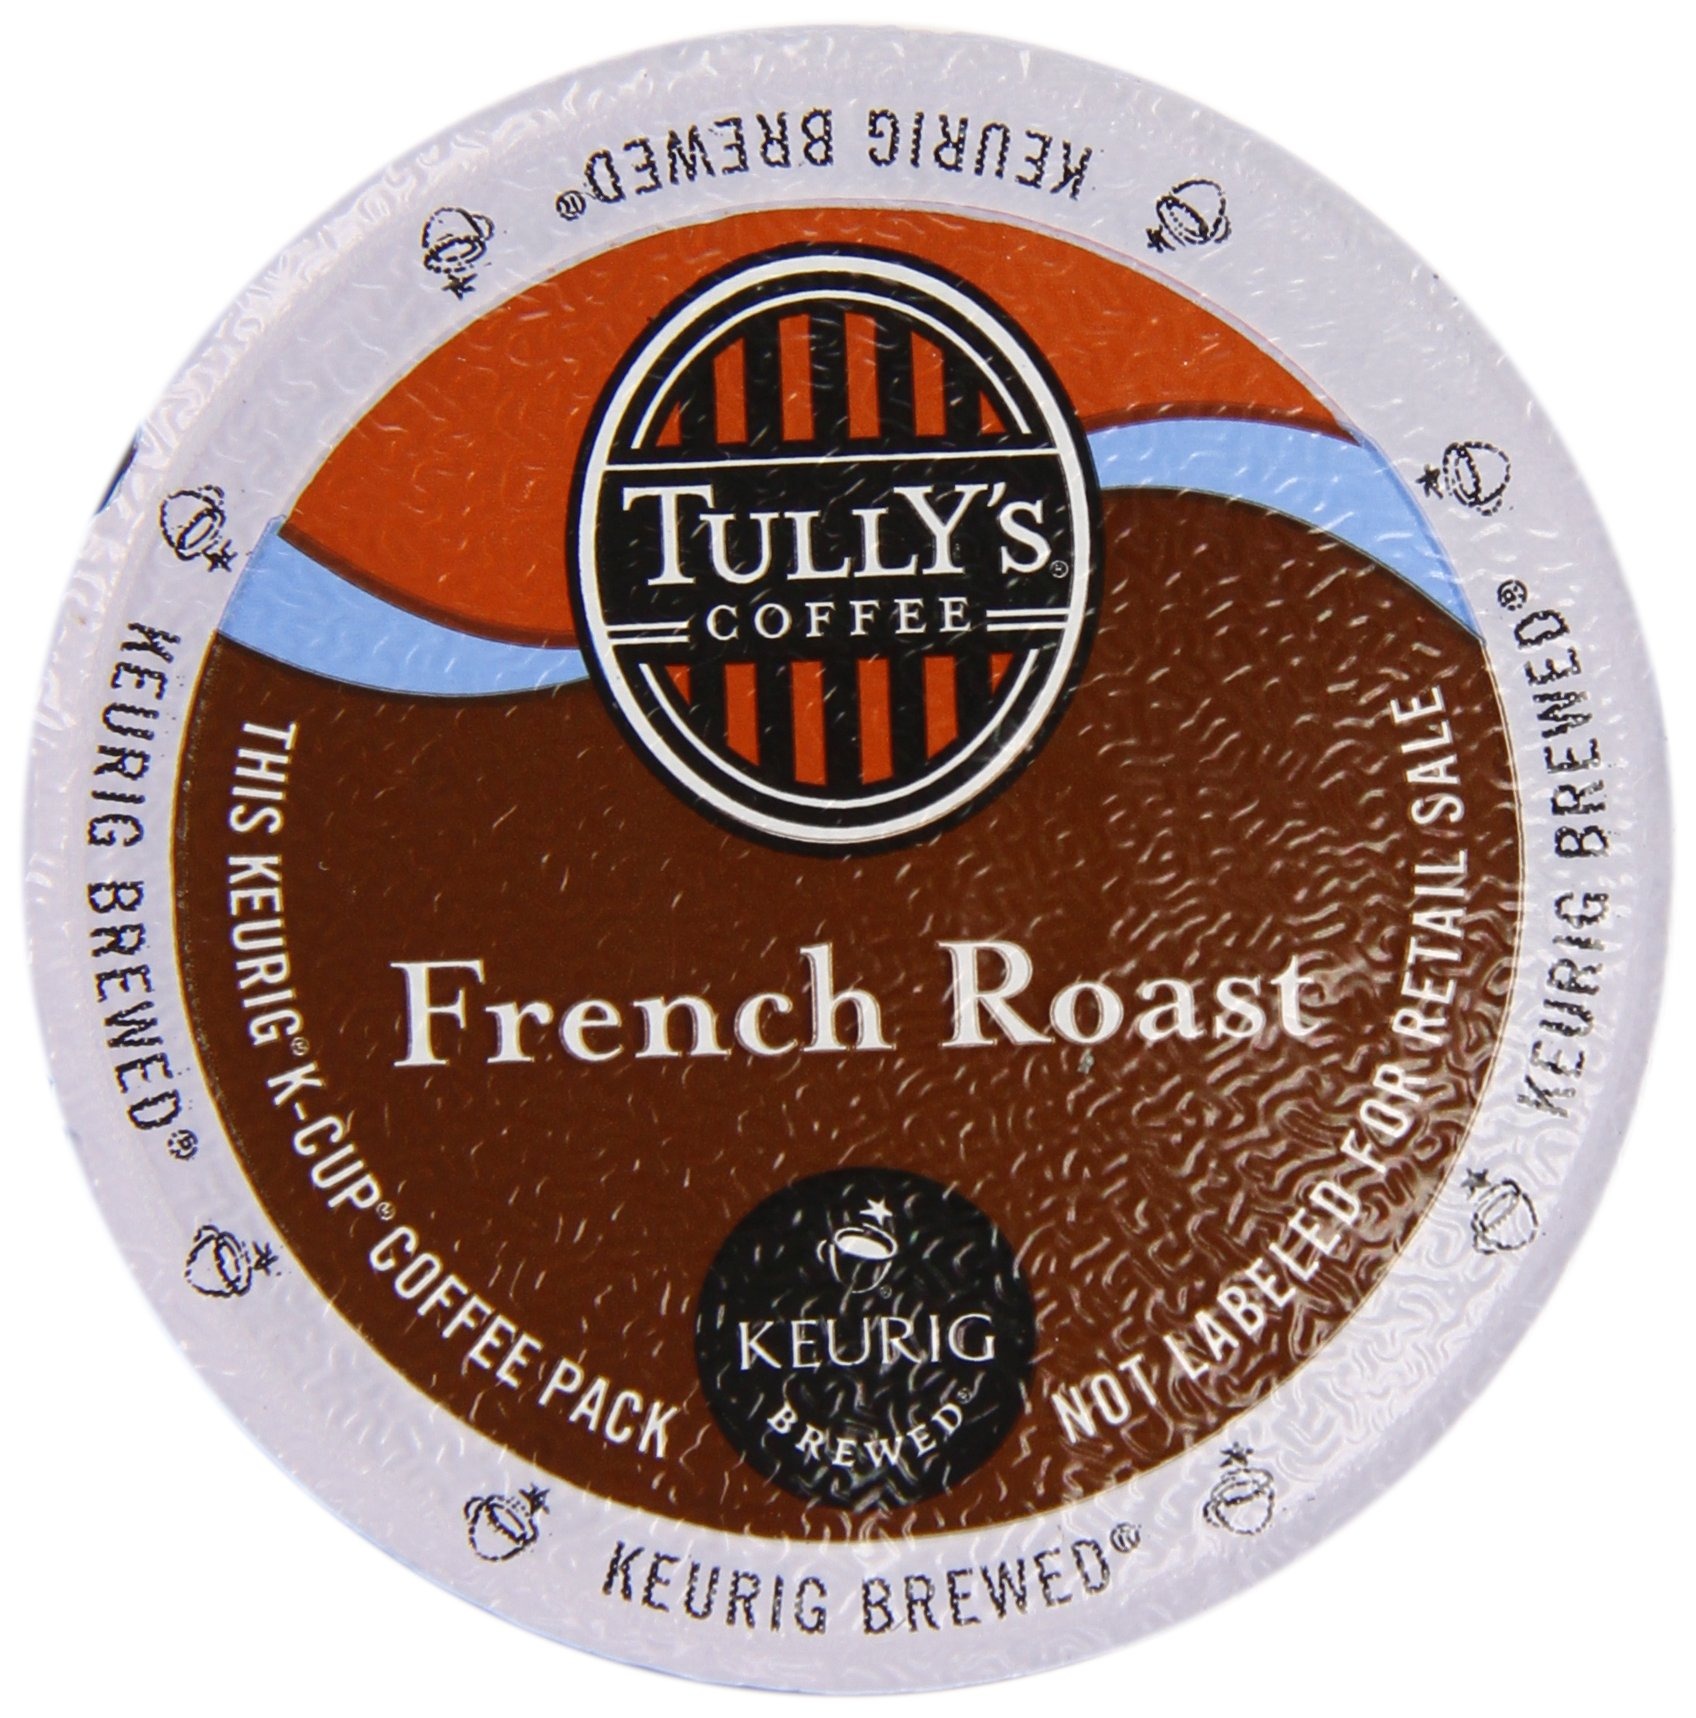
Item Name: Keurig, Tully's, French Roast Coffee, K-Cup Counts, 50 Count
Value: 50.0
Unit: count

Price: 42.73